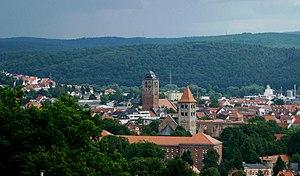
Bad Hersfeld est une ville allemande du Land de Hesse d'environ 29 000 habitants. La ville se situe au bord de la rivière Fulda.